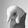
ASL letter: Q